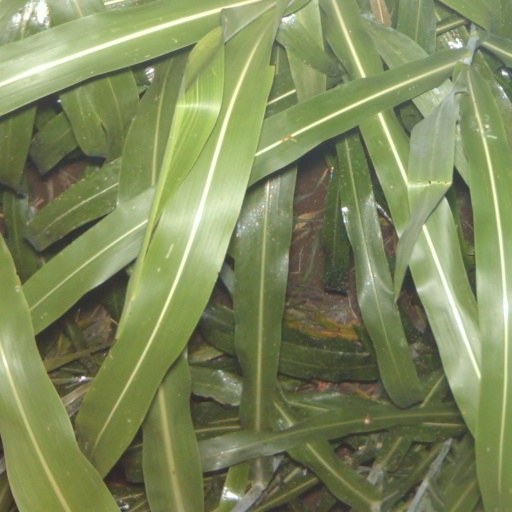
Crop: sorghum